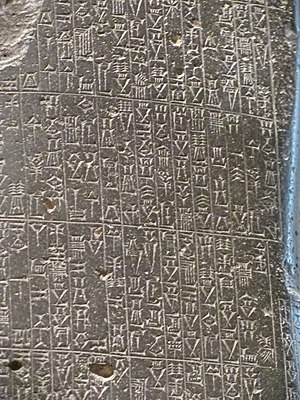
Retshistorie
Babylonsk lovtekst skrevet på stentavle
Retshistorie er betegnelsen for den juridiske disciplin, der beskæftiger sig med rettens historiske fundament og udvikling fra antikken, primært romerretten, til i dag. Fokus ligger naturligvis på ret, der ikke længere kan betegnes som gældende, men overgangen mellem retshistoriske forløb og tendenser og til gældende ret må siges at være flydende.